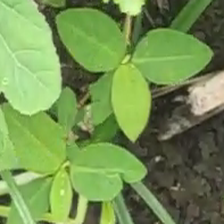
Weed species: Moti_dudhi(Euphorbia_geneculata_L)